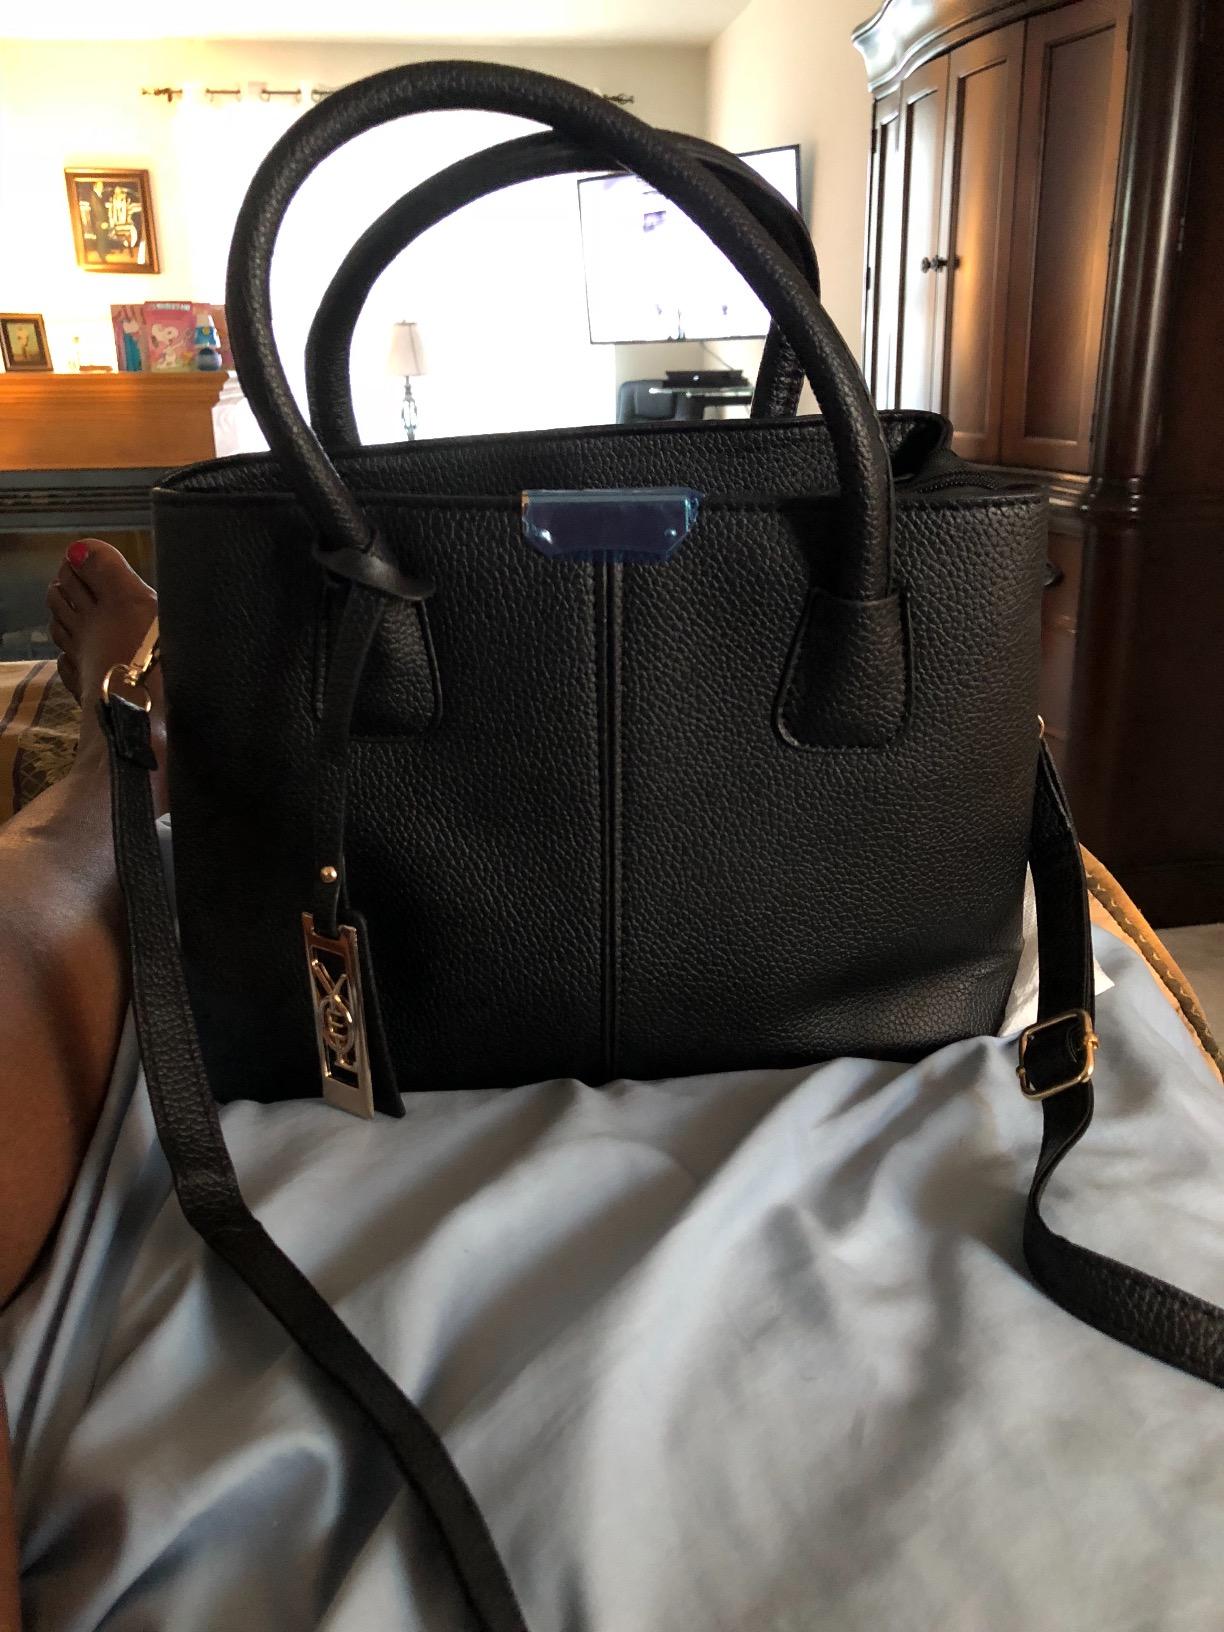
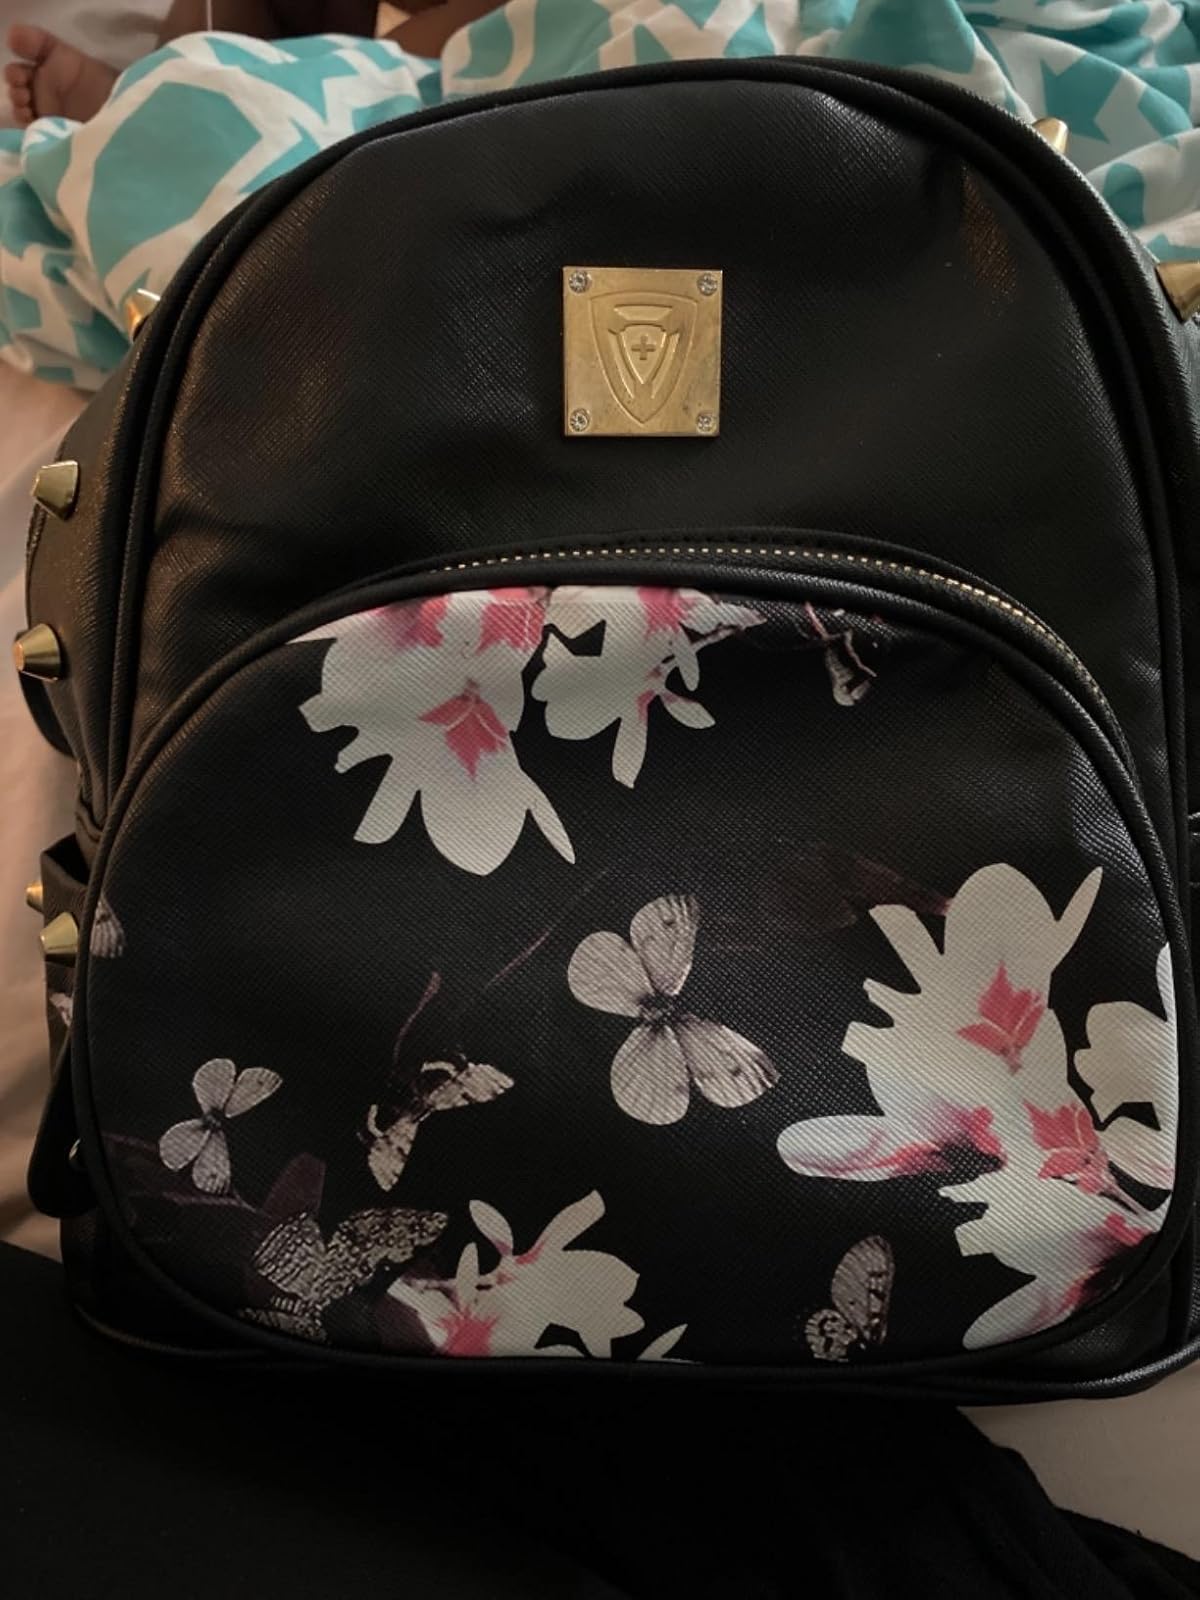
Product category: accessories_handbag
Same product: no